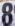
Number: 8